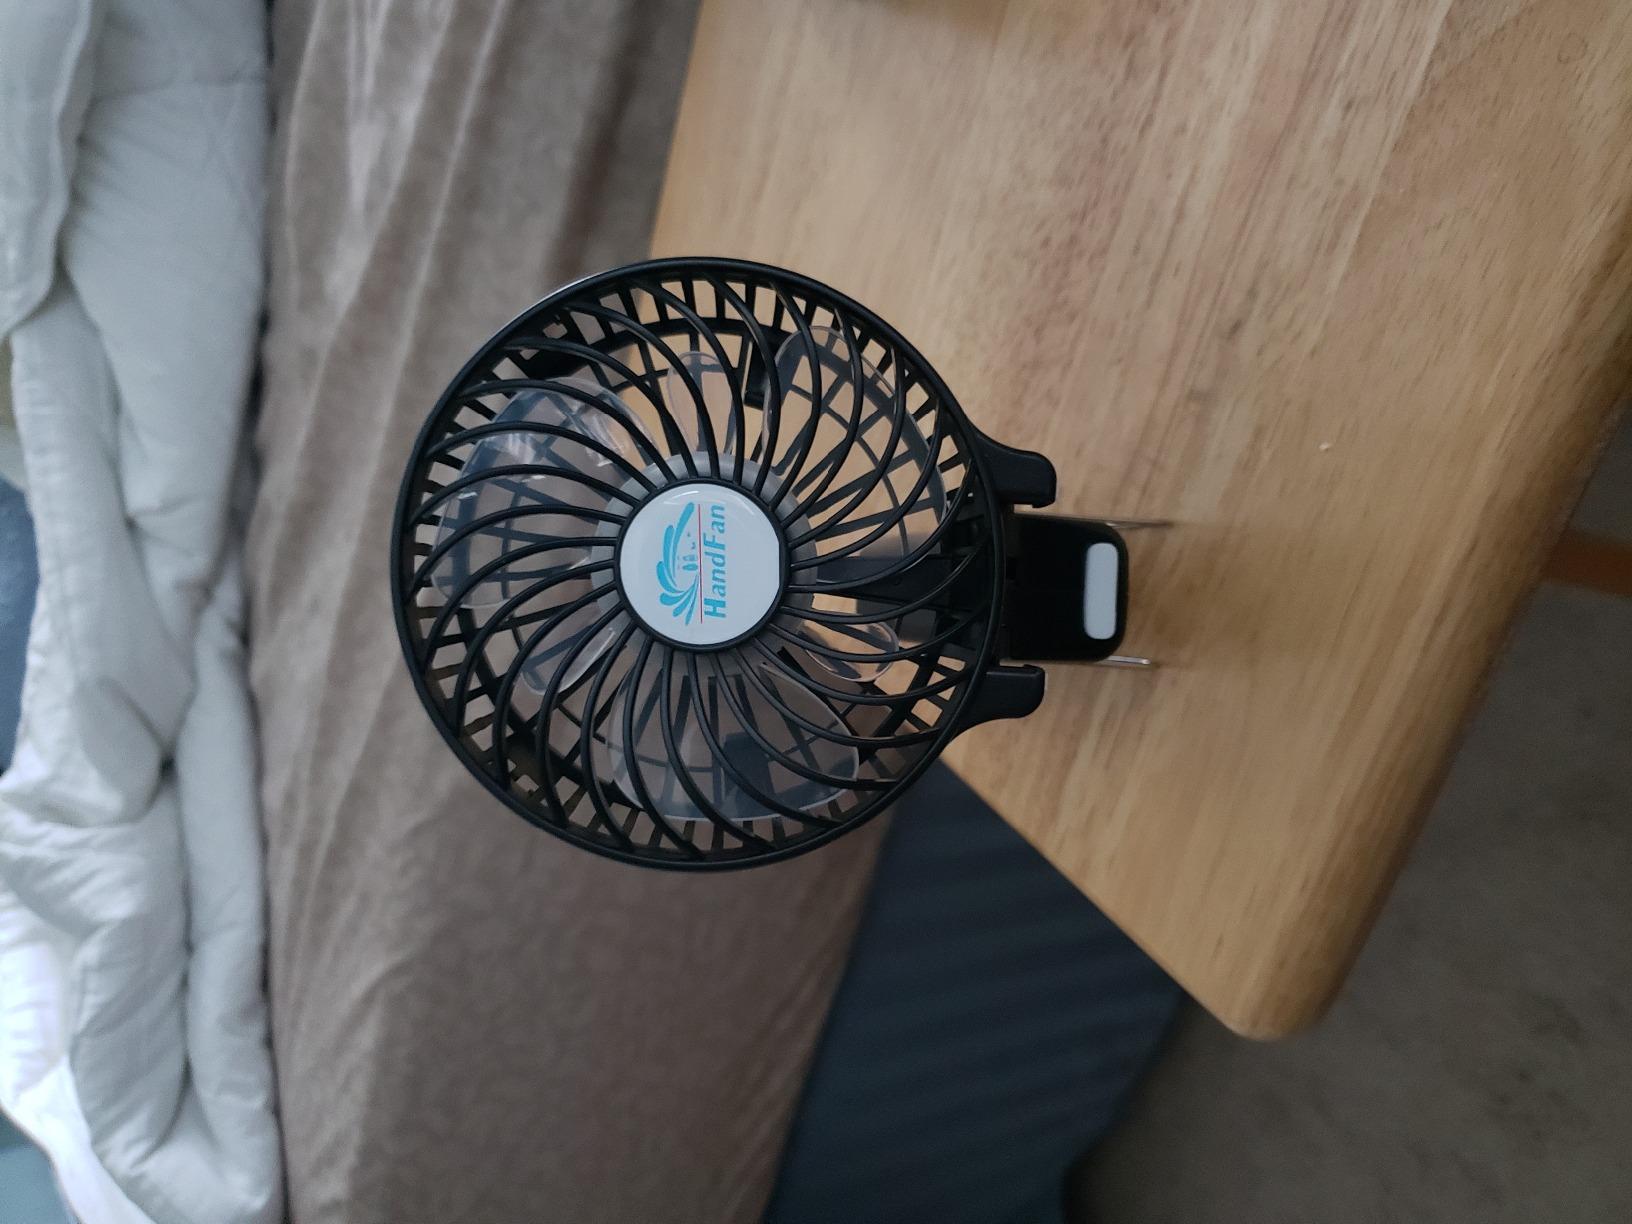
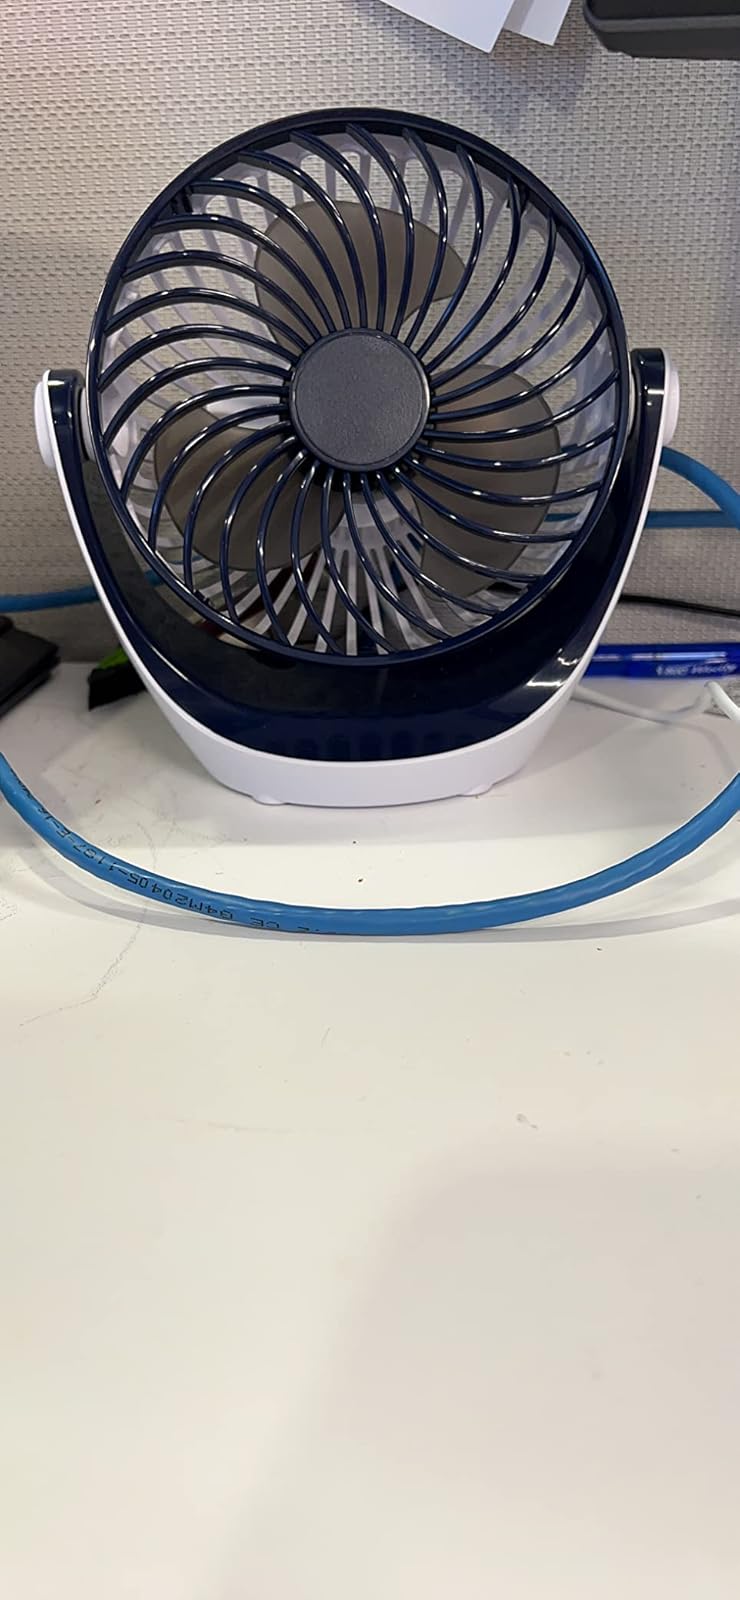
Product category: fan
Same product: no